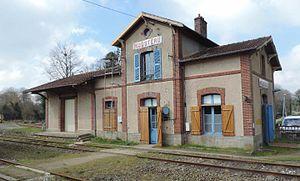
Le BV de Moustéru en 2016.
La gare de Moustéru est une gare ferroviaire française de la ligne de Guingamp à Carhaix, située sur la commune de Bourbriac, dans le département des Côtes-d'Armor en région Bretagne.